Jewel Master

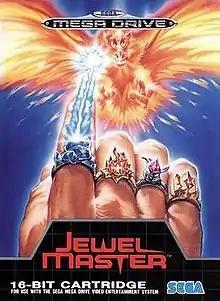
European cover art

Jewel Master is a 1991 action-adventure game developed and published by Sega for the Sega Genesis. The player controls a mage named the Jewel Master in the realm of Mythgard on a journey to stop the evil king Jardine by using the powers of elemental rings to cast spells. By traversing the enemies, minor platforming challenges, bosses and mini-bosses found in five side scrolling stages, the player can obtain new elemental rings which give the player new means of attacking enemies and traversing the levels.